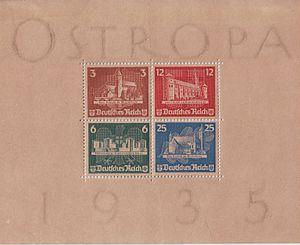
En philatélie, la gomme est une substance appliquée à l'arrière d'un timbre pour lui permettre d'adhérer à une lettre ou à autre support postal. Ce terme générique s'applique à la fois pour les gommes traditionnelles telle que la gomme arabique et aux gommes synthétiques modernes. L'état de conservation de la gomme est un paramètre important lors de l'estimation d'un timbre.